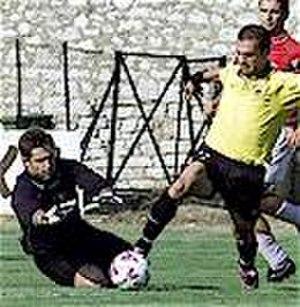
Themistoklís Nikolaïdis, ou Démis Nikolaïdis, né le 17 septembre 1973 à Giessen en Allemagne, est un footballeur international grec évoluant au poste d'attaquant. Il a pris la présidence du club grec AEK Athènes après l'arrêt de sa carrière sportive en 2004. Il démissionne en août 2008 et cède sa place à Georgios Kintis.